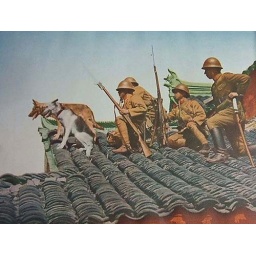
japanese soldier with german dogs in the top of a house in china near peking 1937